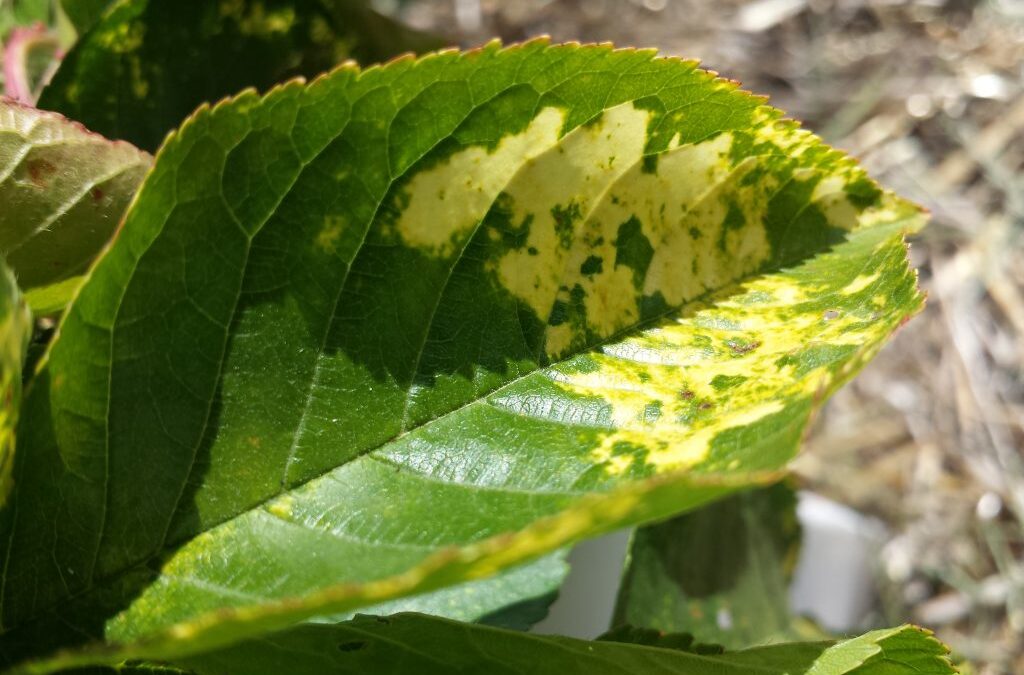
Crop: apple
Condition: mosaic_virus